J. Warren Madden

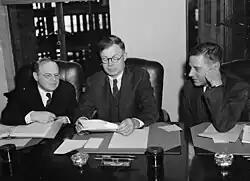
NLRB Member William M. Leiserson (left), J. Warren Madden, and NLRB Member Edwin S. Smith (right) during testimony before the Smith Committee on December 22, 1939.

On July 20, 1939, Republicans and conservative Democrats formed a coalition to push through the House of Representatives a resolution establishing a Special Committee to Investigate the National Labor Relations Board (the "Smith Committee"), chaired by conservative, anti-labor Rep. Howard W. Smith of Virginia. In testimony before the Smith Committee in December 1939, Leiserson strongly attacked Madden's administration of the NLRB.